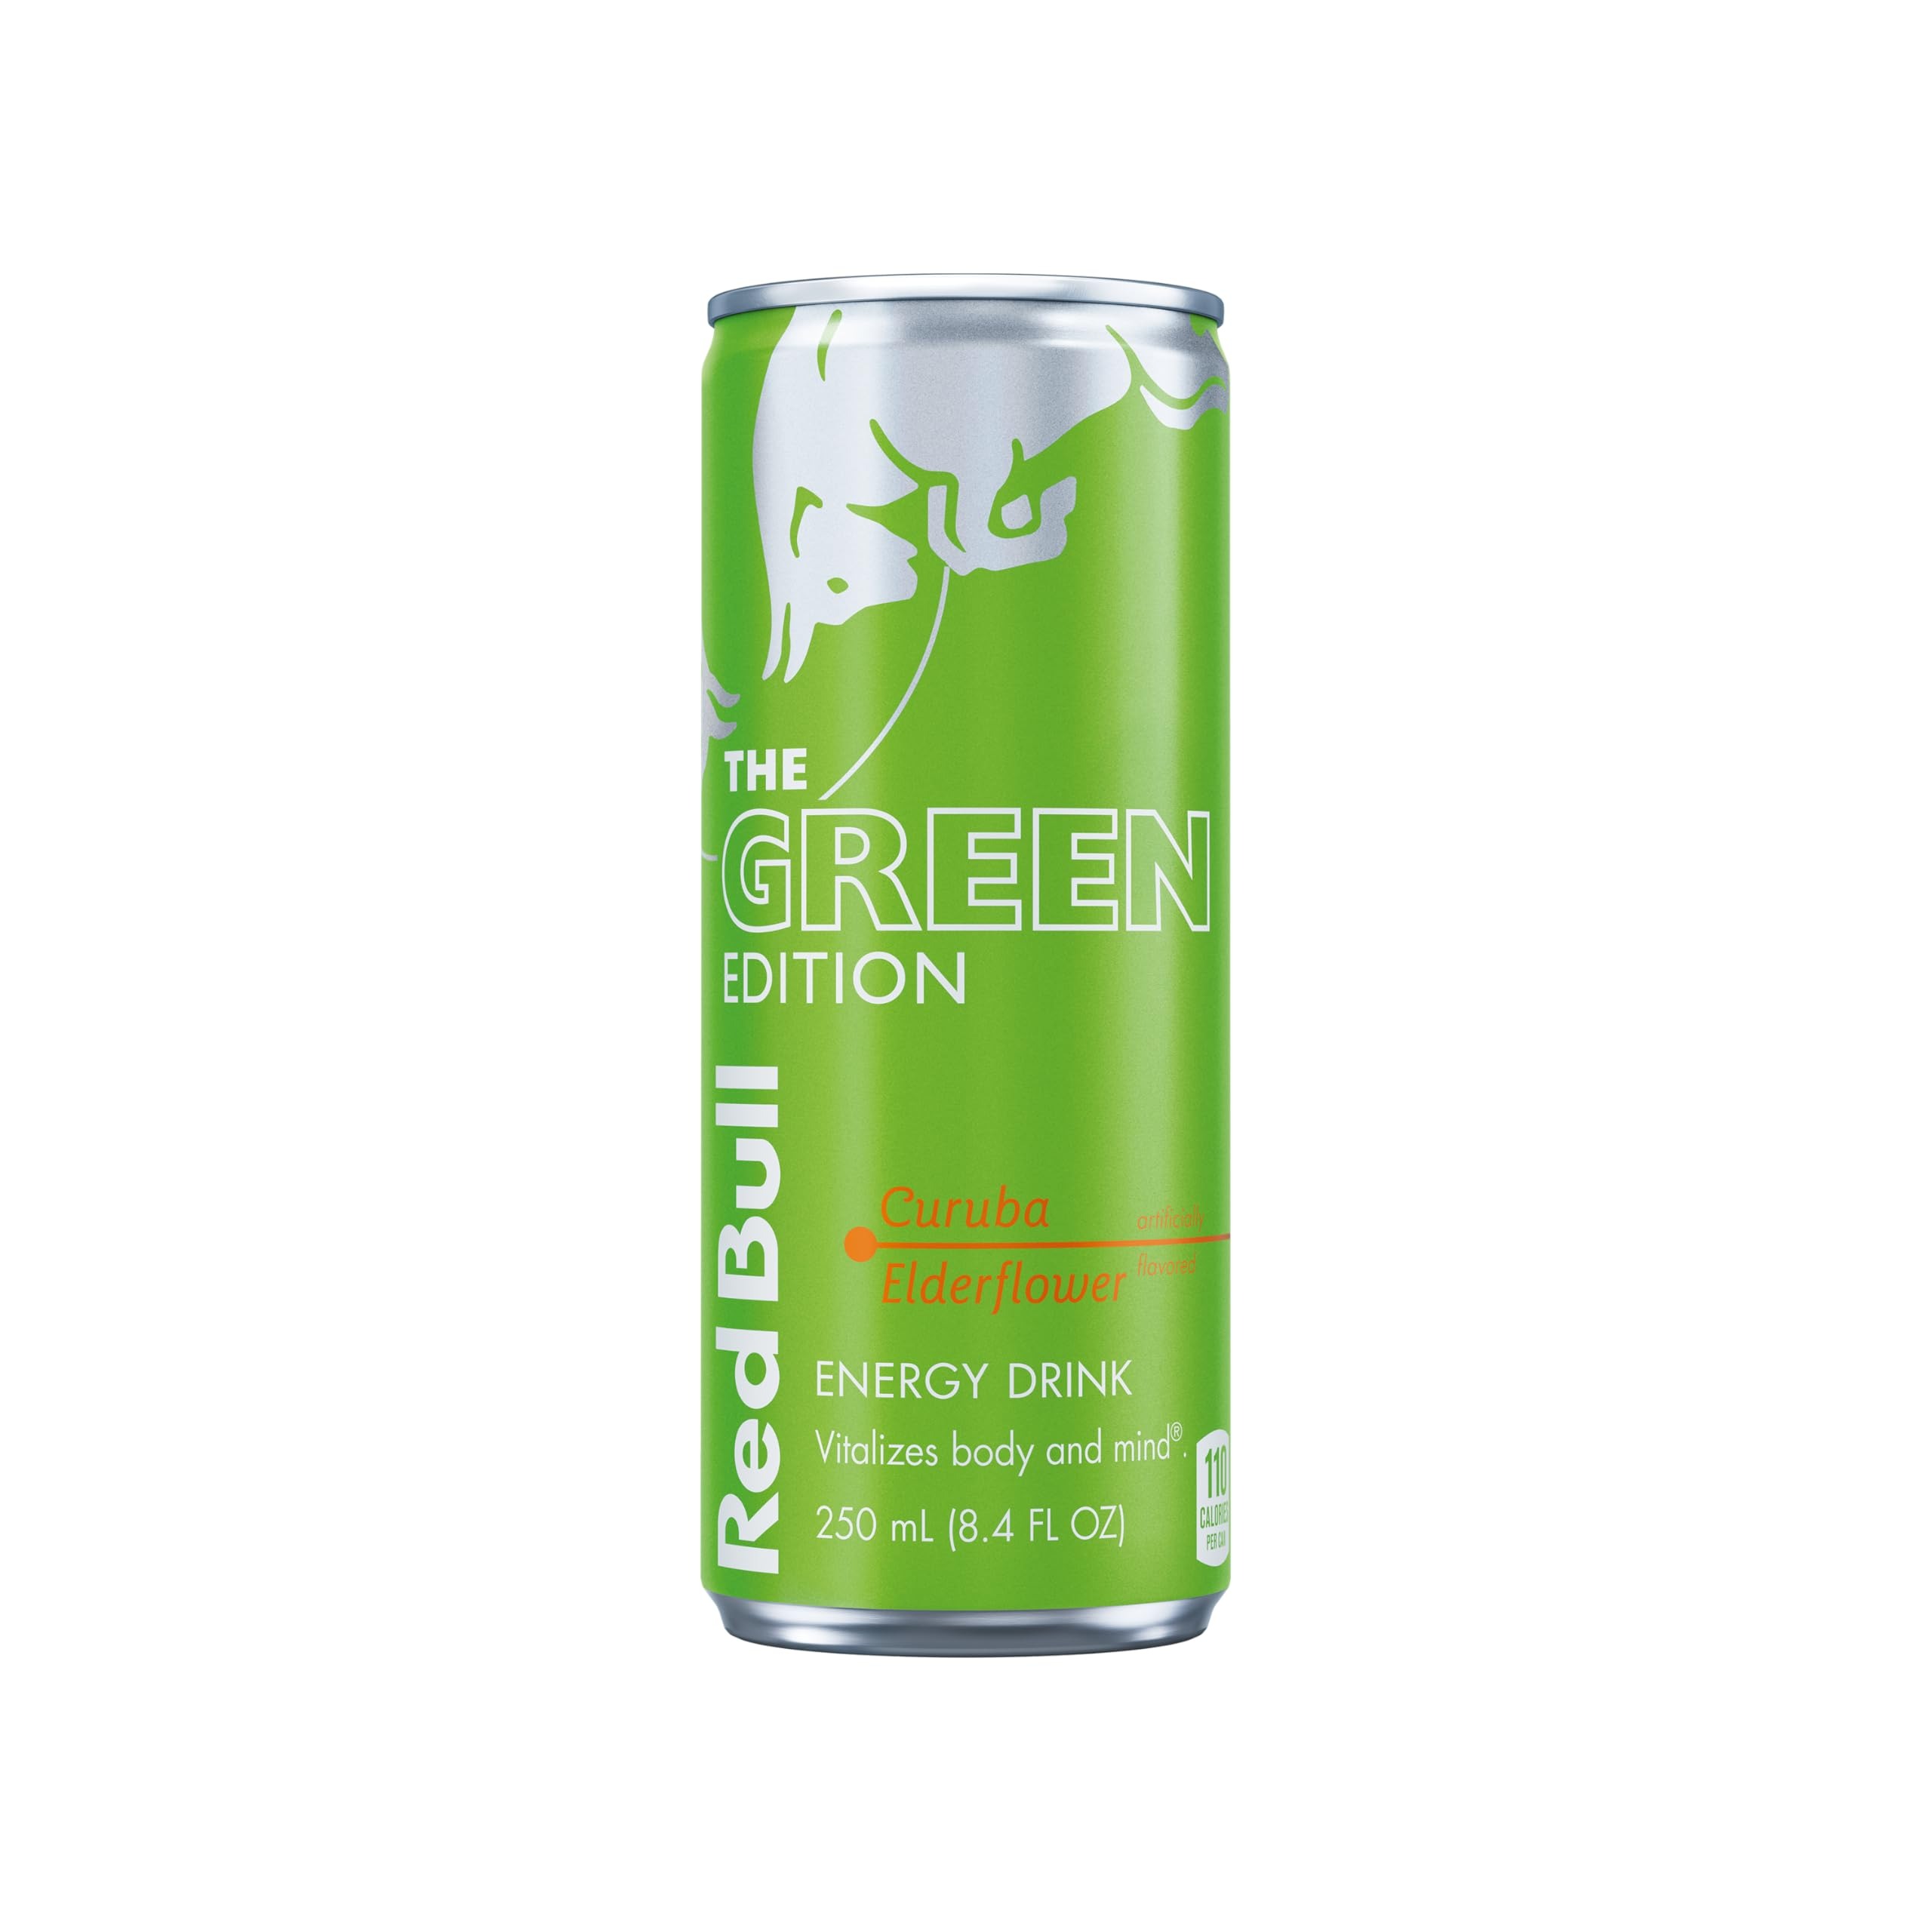
Item Name: Red Bull The Green Edition Curuba Elderflower Energy Drink, 8.4 Fl Oz Can
Bullet Point 1: Vitalizes Body and Mind.
Bullet Point 2: Red Bull’s signature formula features high-quality ingredients, including caffeine, taurine, B-group vitamins, real sugar and water
Bullet Point 3: Each 8.4 fl oz can of Red Bull Energy Drink contains 80 mg of caffeine per serving, about the same amount of caffeine as a home-brewed cup of coffee
Bullet Point 4: One 8.4 fl oz can of Red Bull Energy Drink contains 27 g of sugar, comparable to sugar levels found in apple juice of equal size
Bullet Point 5: Red Bull Energy Drink is formulated to be wheat free, dairy free, lactose free, gluten free, and is suitable for vegetarian
Value: 8.4
Unit: Fl Oz

Price: 2.66